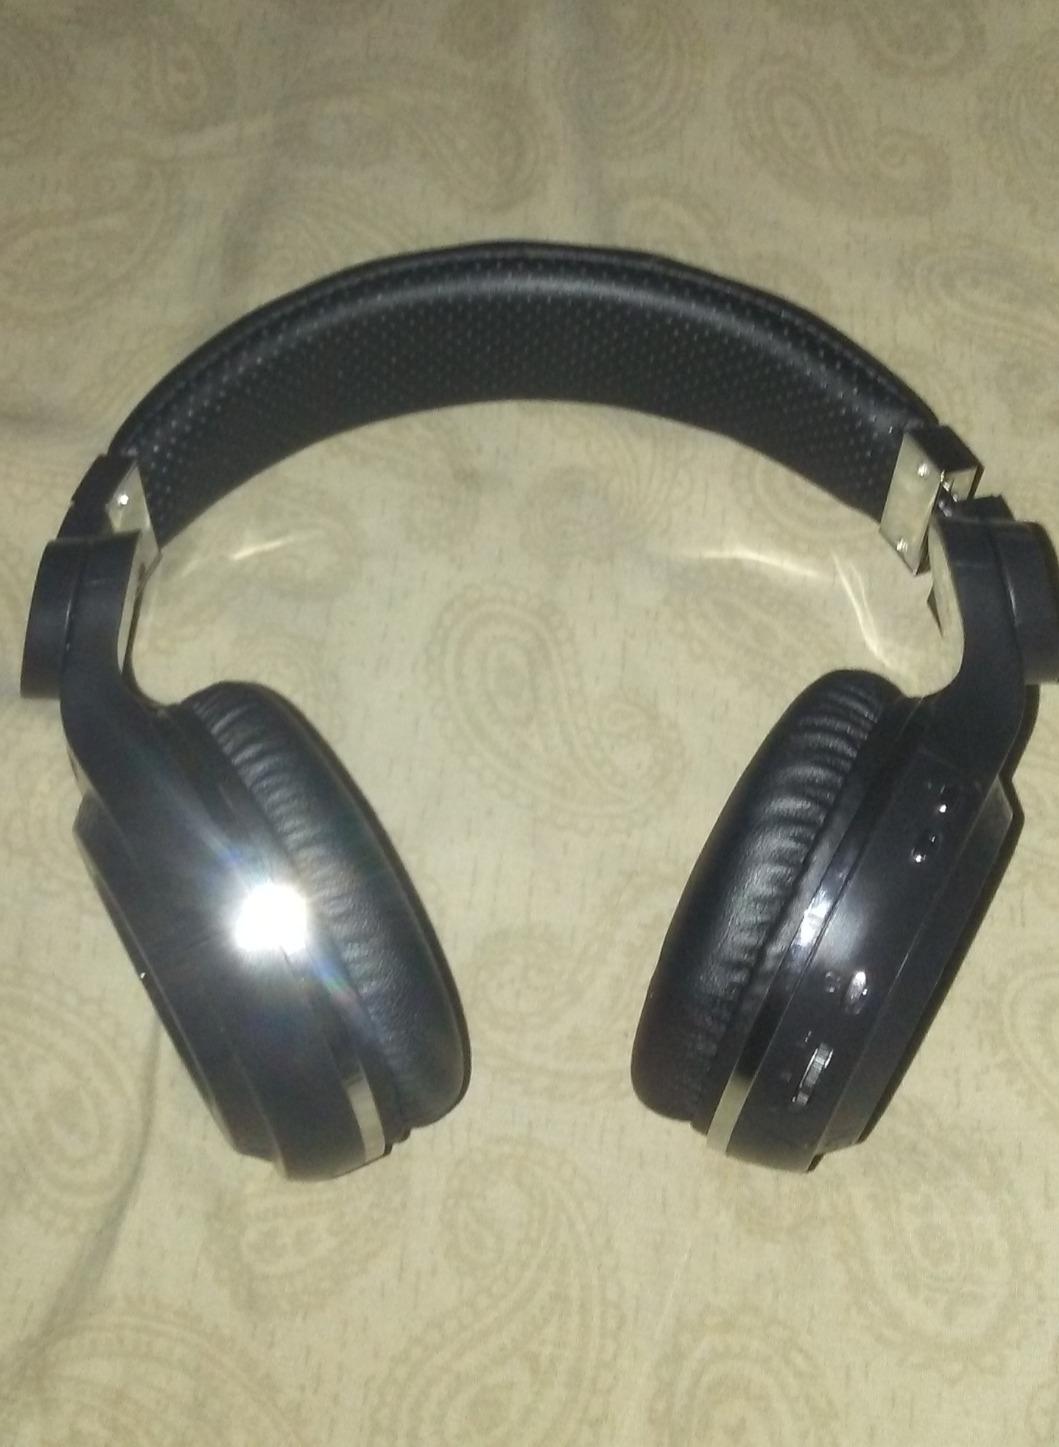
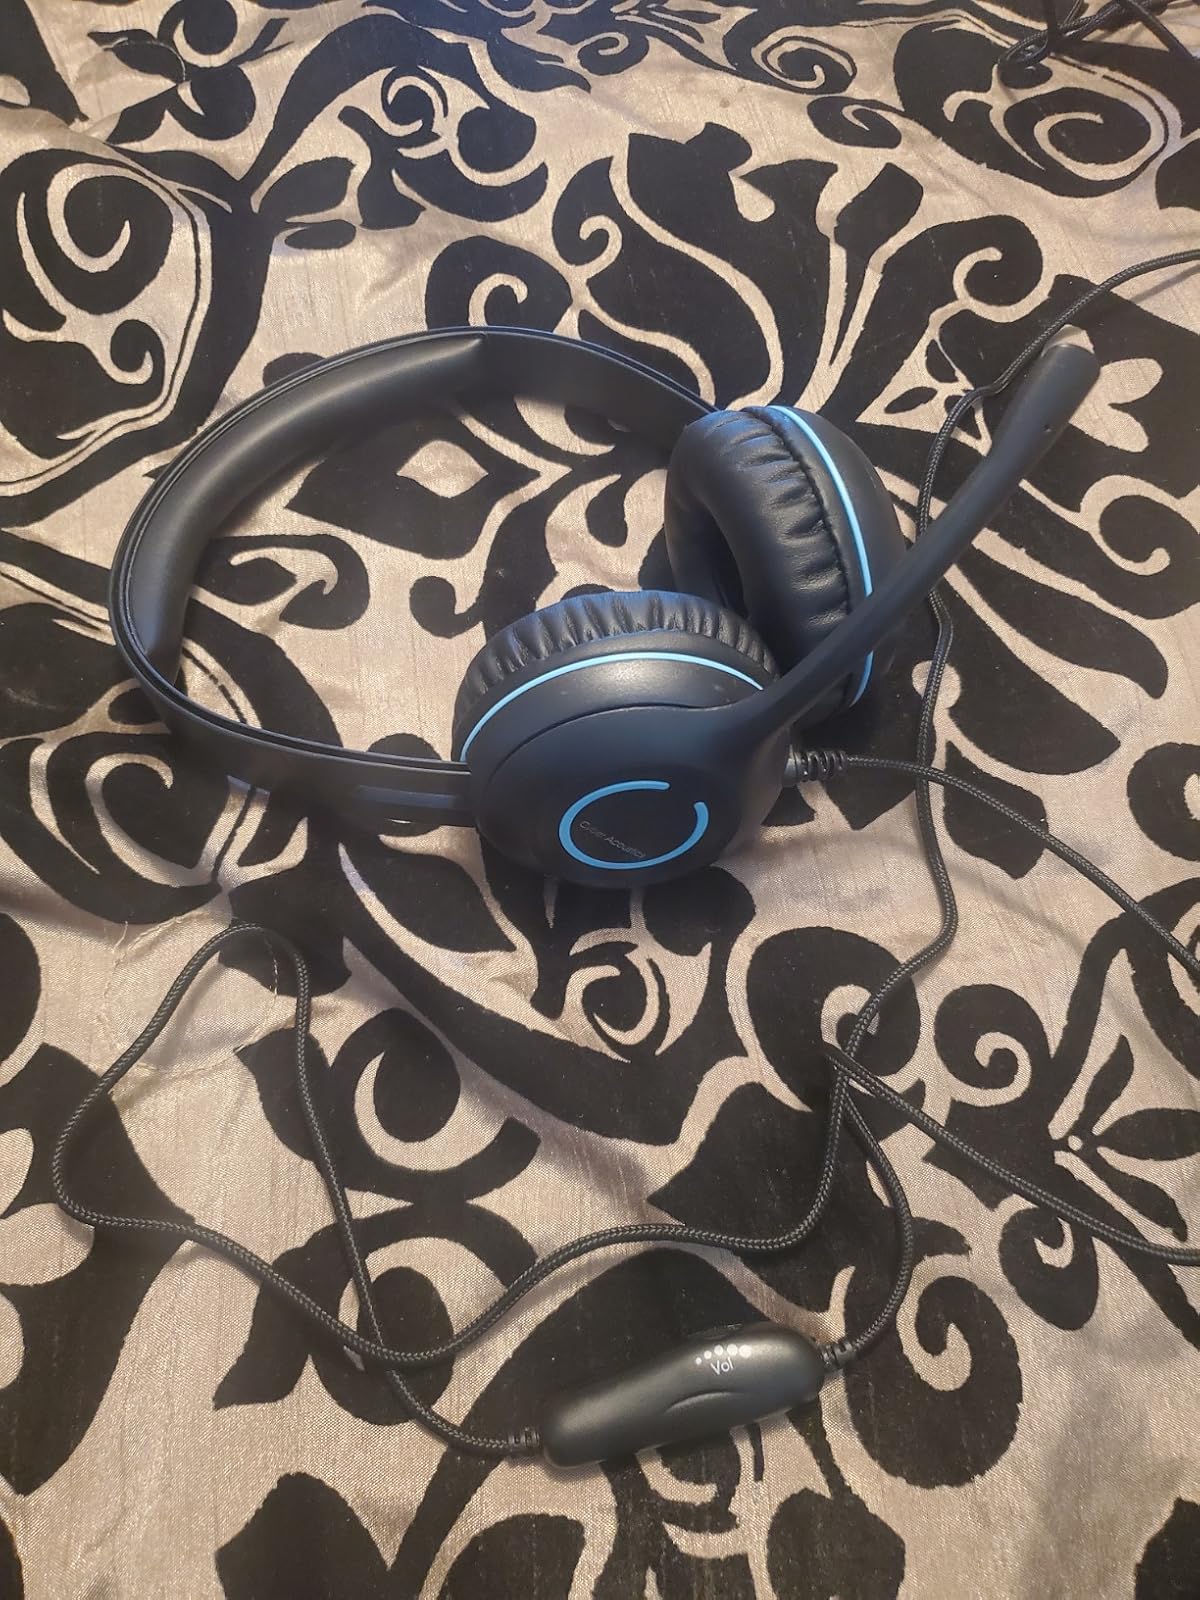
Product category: headphones
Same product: no